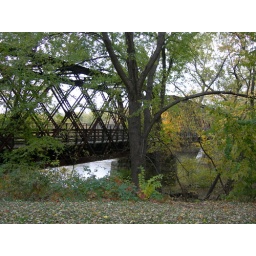
A converted rail road bridge over the Connecticut River in Northampton, Massachusetts.